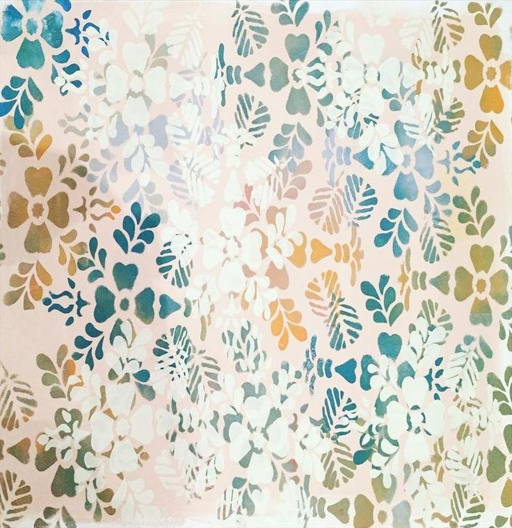
the stencil applied in a random , loose and overlapping pattern .